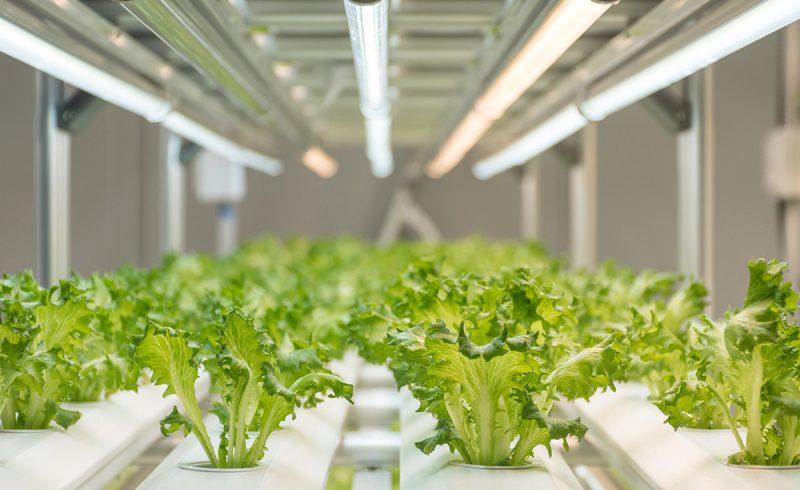
Mashine maalum ya kilimo inayotumia teknolojia ya kisasa kuhakikisha ukuaji wa mazao yanakuwa na wenye ubora zaidi, huku mashine hiyo ikijhusisha uzalishaji na utoaji wa hewa pamoja na mwanga wa kutosha, ambao huusaidia mmea kukua na kujitengenezea chakula chake huku pia ikizalisha kemikali maalumu.